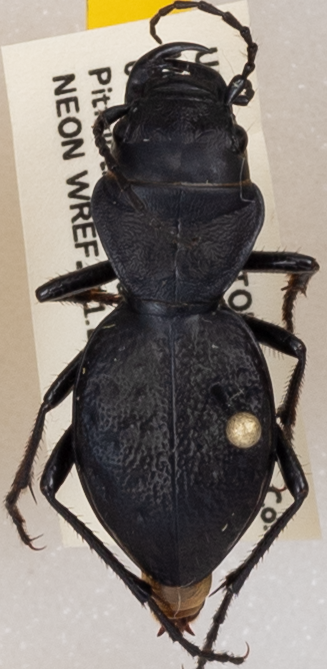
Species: Omus dejeanii
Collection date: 2019-06-04
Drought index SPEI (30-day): -1.01
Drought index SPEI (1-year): -2.09
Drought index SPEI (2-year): -2.09